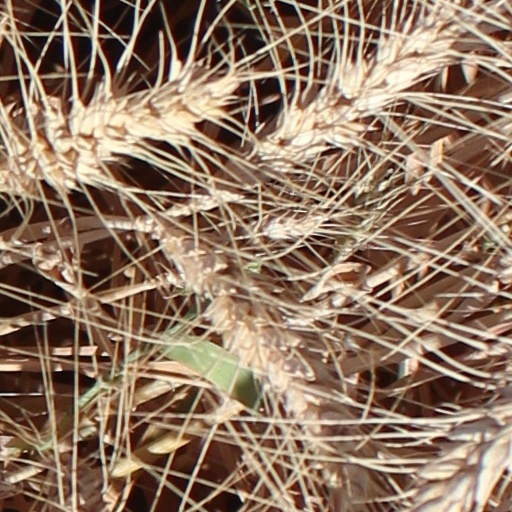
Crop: wheat